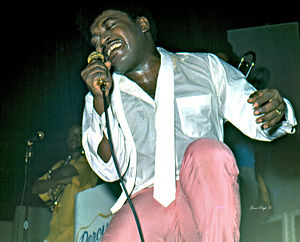
Percy Sledge
Percy Sledge i 1974
"Percy Tyrone Sledge var en R&B/Soul-sanger fra USA. Han er nok mest kendt for sin indspilning af sangen ""When a Man Loves a Woman"" fra 1966, som blev et international hit i top 40 i mange lande, og certificeret guld. Sangen blev den første guldplade for pladeselskabet Atlantic Records.